Willard F. Jones

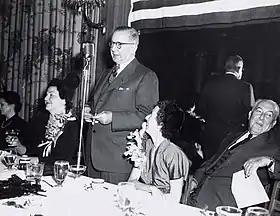
Willard F. Jones delivers a speech at the reception of the launch of the S.S. San Tome from Sparrow's Point, Maryland on November 16, 1949

After completing his schooling from Cooper Union, in 1913 Jones was placed in charge of Gulf Oil's Marine Department purchasing and small boat operations in New York Harbor. Five years later, in 1918, he was promoted to Assistant Marine Superintendent for the company and became a member of the Society of Naval Architects and Marine Engineers; in 1929 he became Marine Superintendent of Gulf Oil.